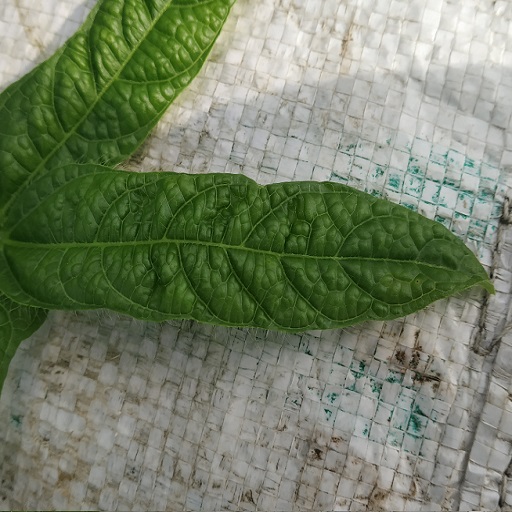
Label: Leaf Crinckle